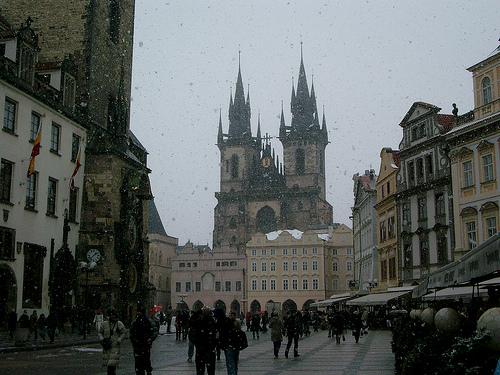
Weather: rain or strom